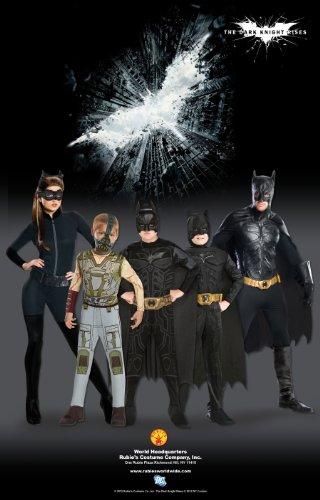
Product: Batman Dark Knight Rises Child's Deluxe Bane Costume and Mask - Large
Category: Toys & Games | Dress Up & Pretend Play | Costumes
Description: Batman Dark Knight Rises Child's Deluxe Bane Costume and Mask - Large.
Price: $26.71
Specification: ProductDimensions:17x11x4inches|ItemWeight:3pounds|ShippingWeight:1.3pounds(Viewshippingratesandpolicies)|DomesticShipping:ItemcanbeshippedwithinU.S.|InternationalShipping:ThisitemcanbeshippedtoselectcountriesoutsideoftheU.S.LearnMore|ASIN:B007782IG2|Itemmodelnumber:881291|Manufacturerrecommendedage:8-10years